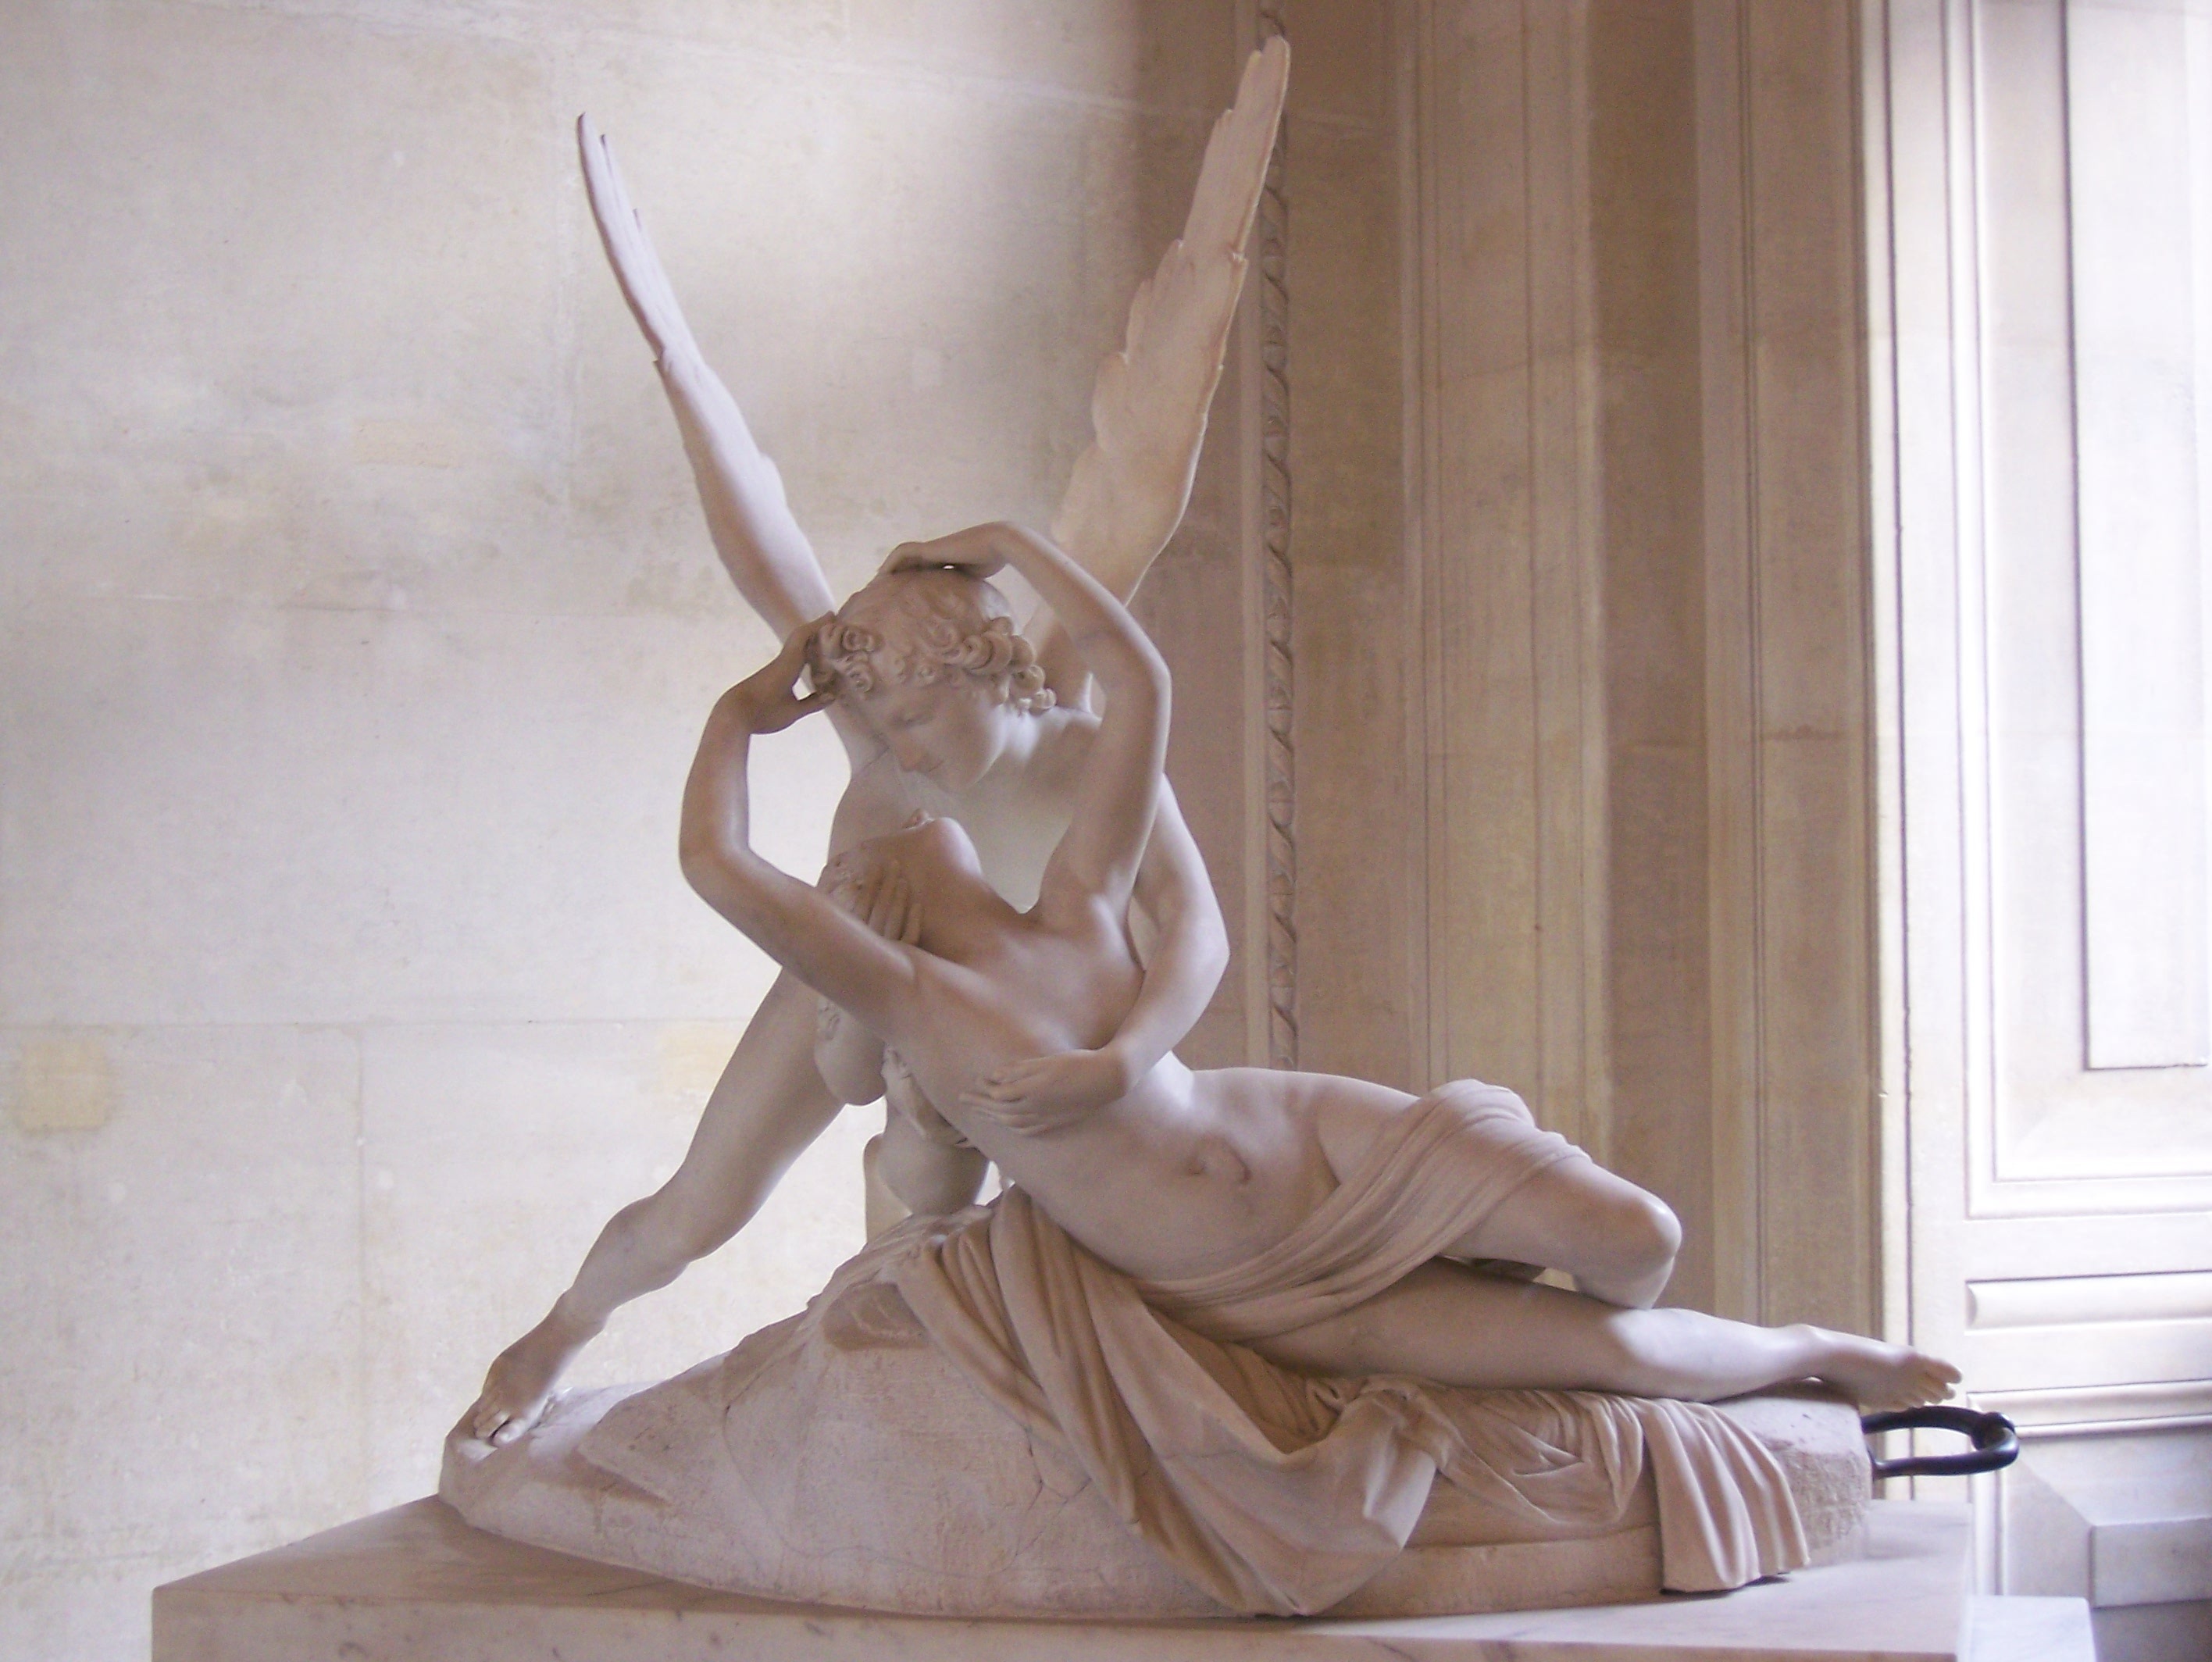
monument, statue, louvre, museum, kiss, sculpture, art, human positions